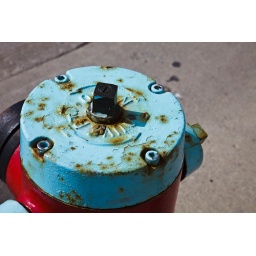
I just loved the contrast of the sky blue paint on the fire hydrants in Niagara Falls.